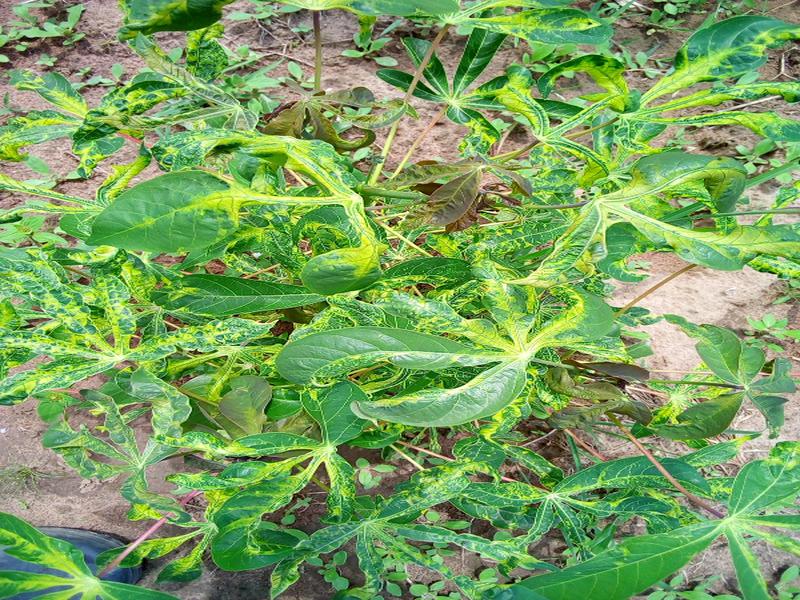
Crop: cassava
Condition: mosaic_disease